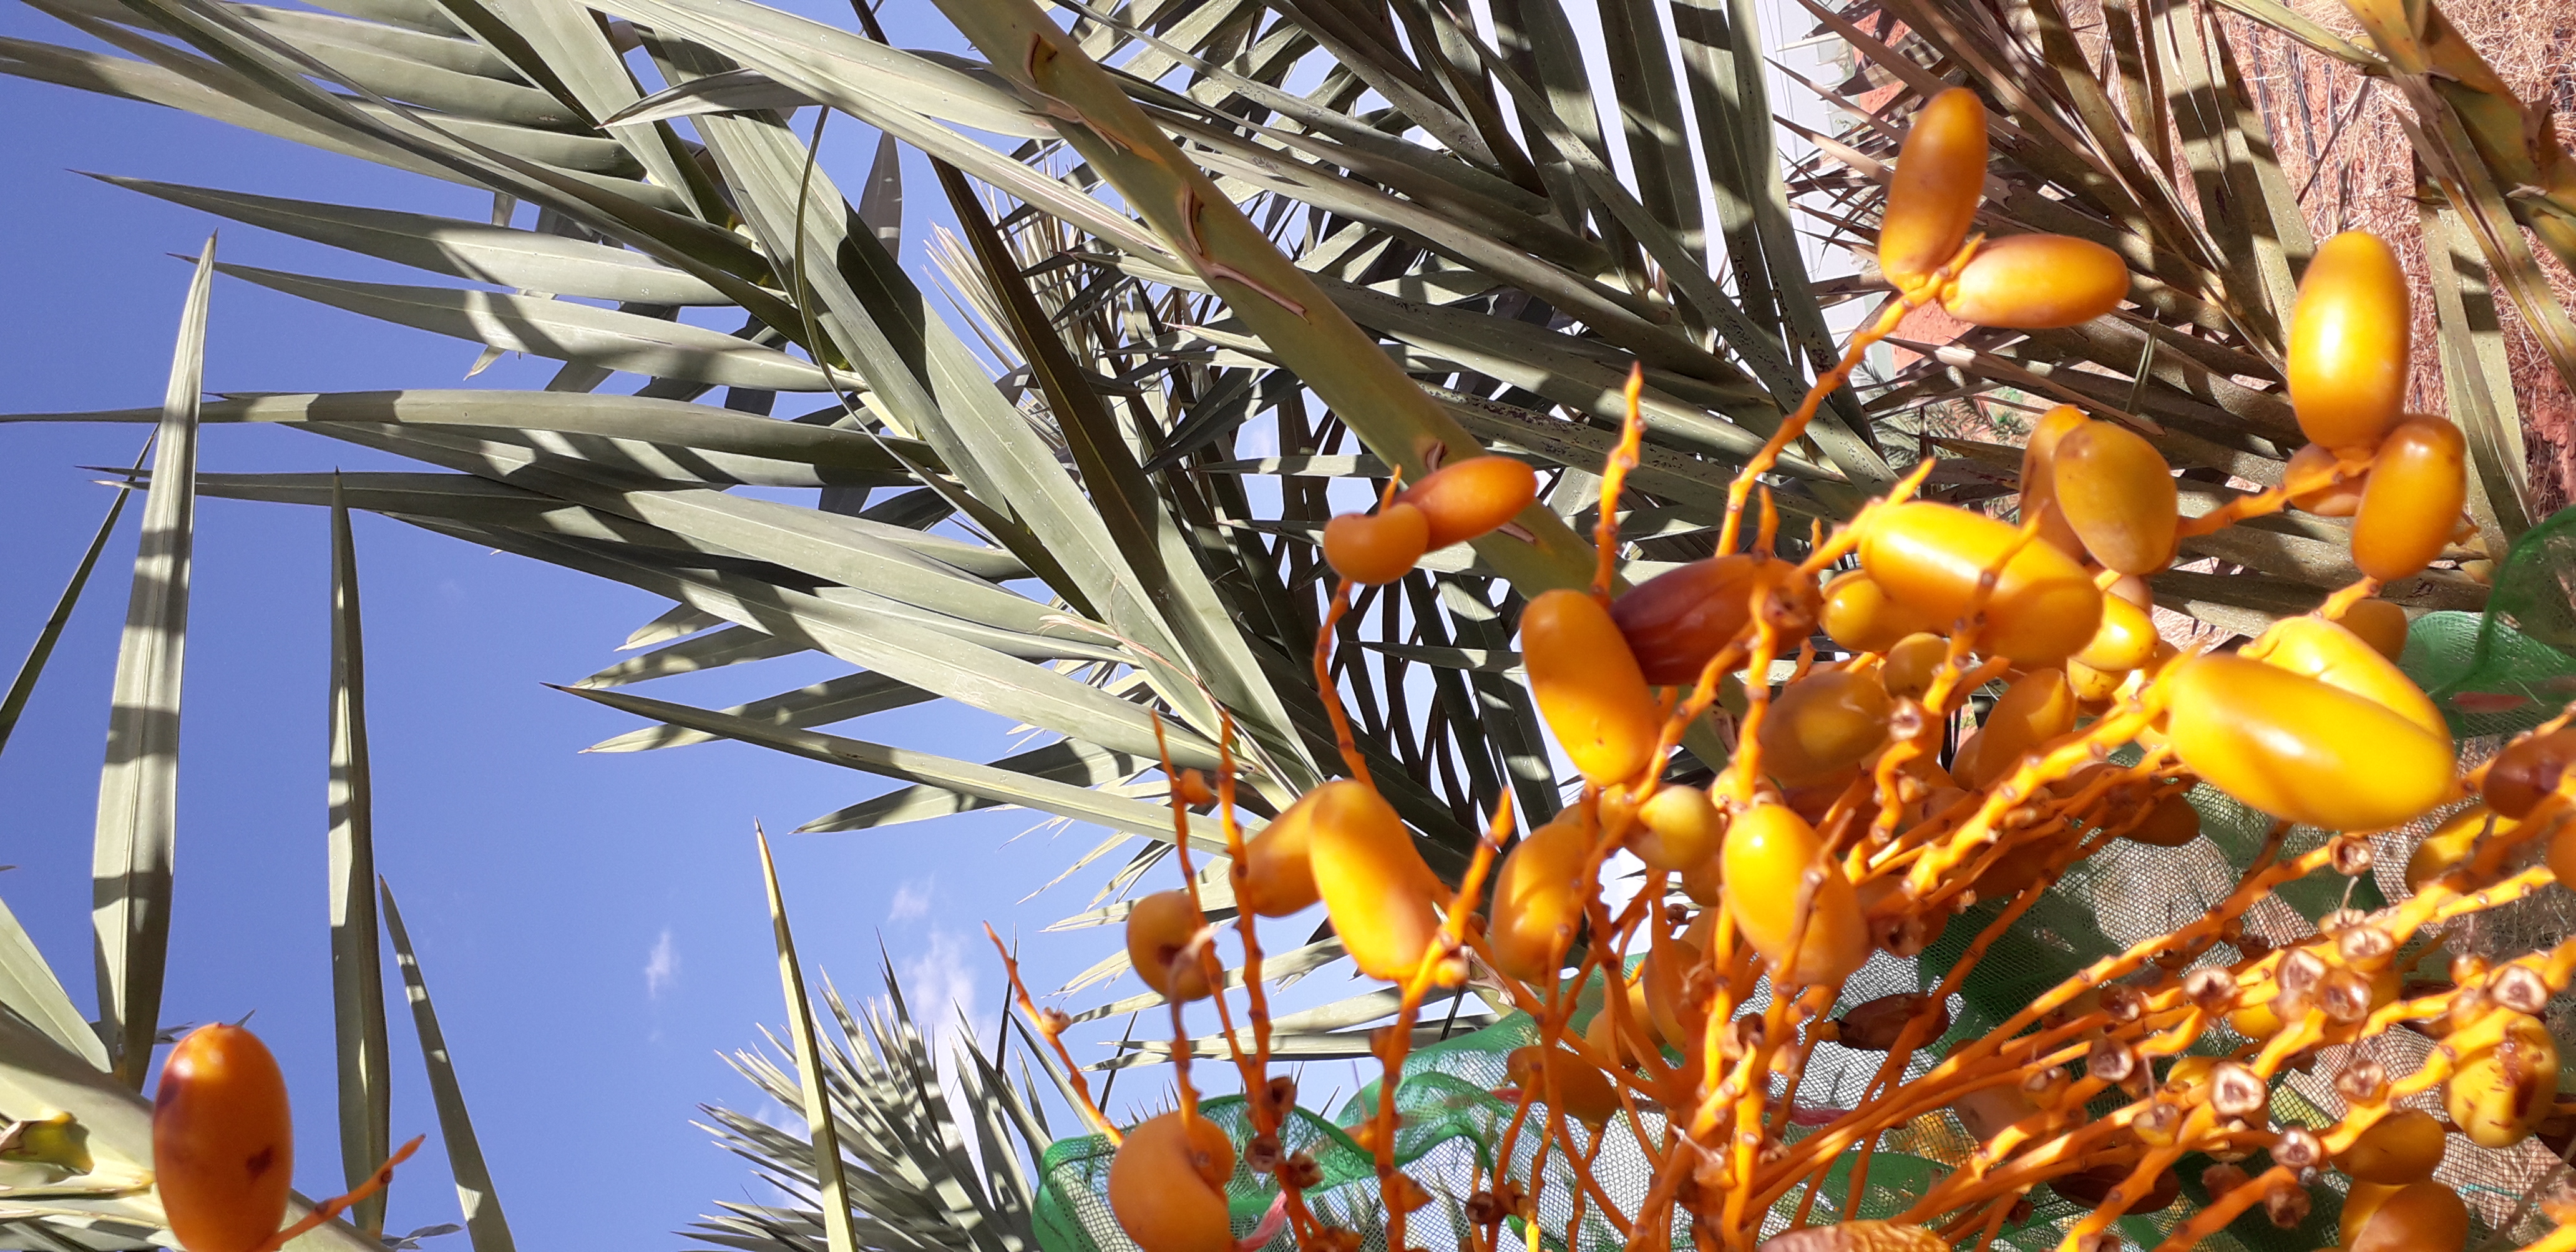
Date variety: kholt